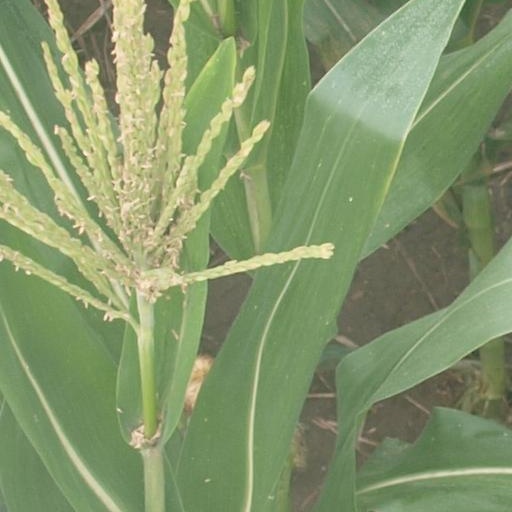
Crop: maize; corn